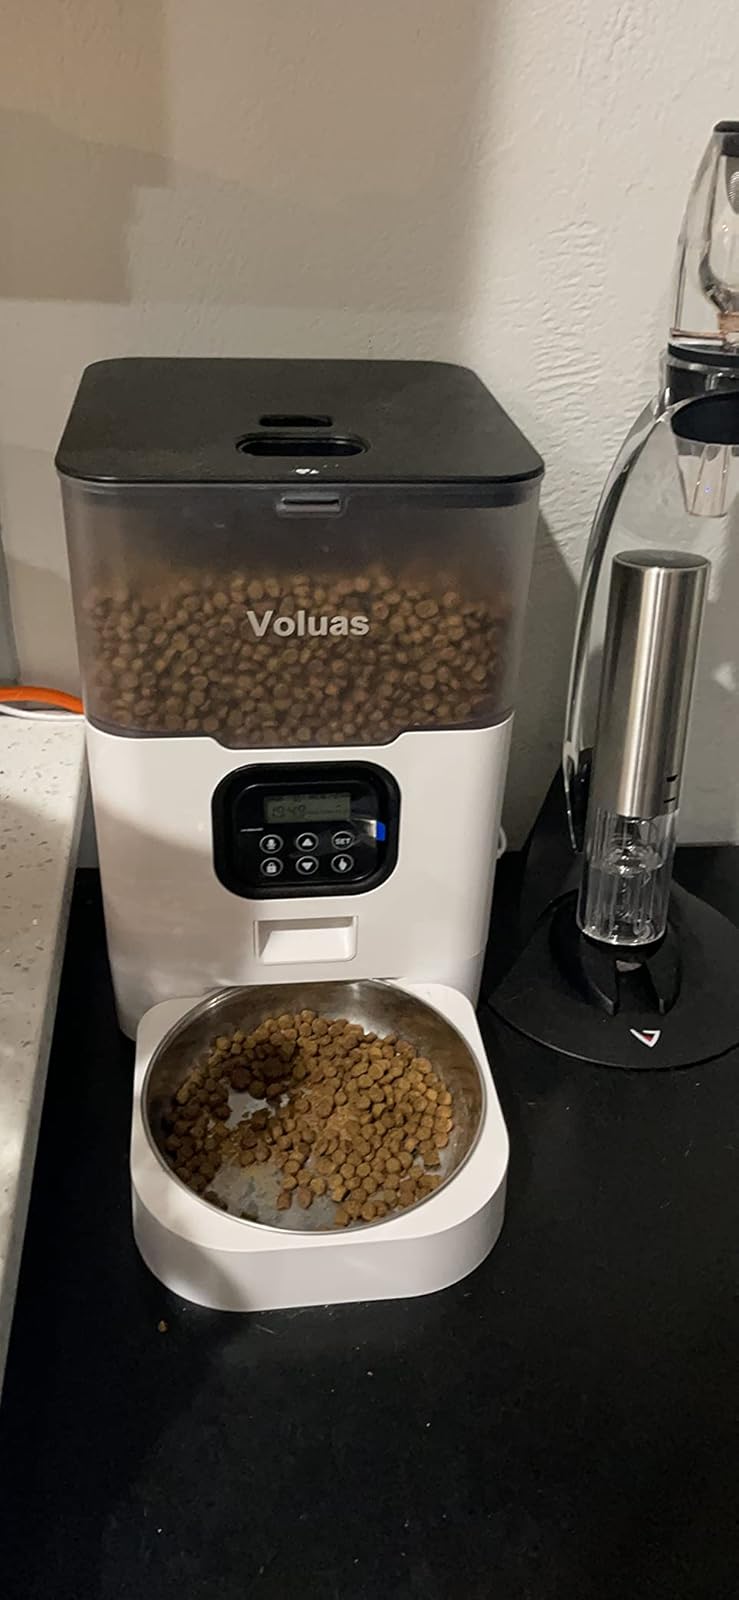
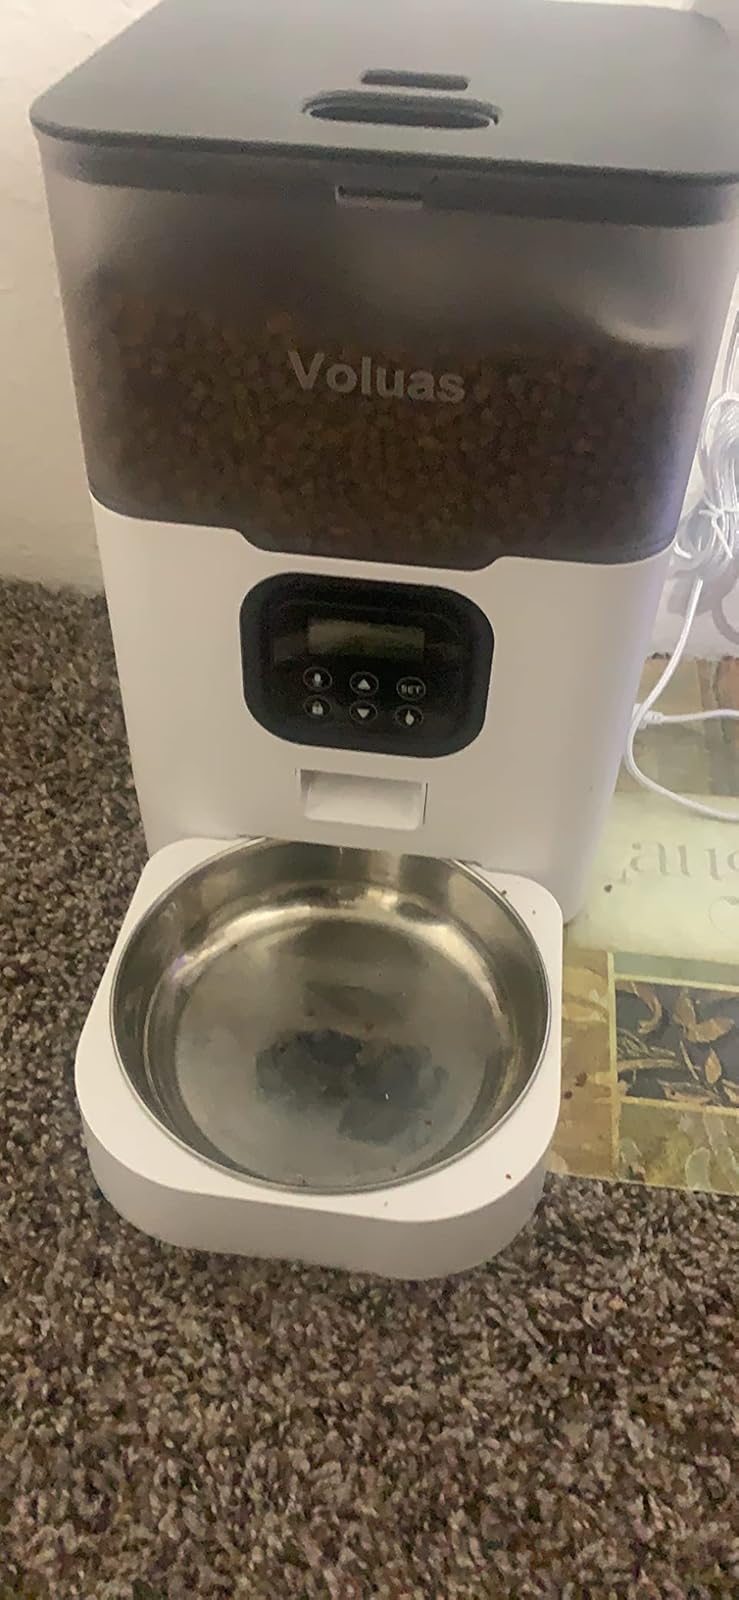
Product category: items_feeder
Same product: yes